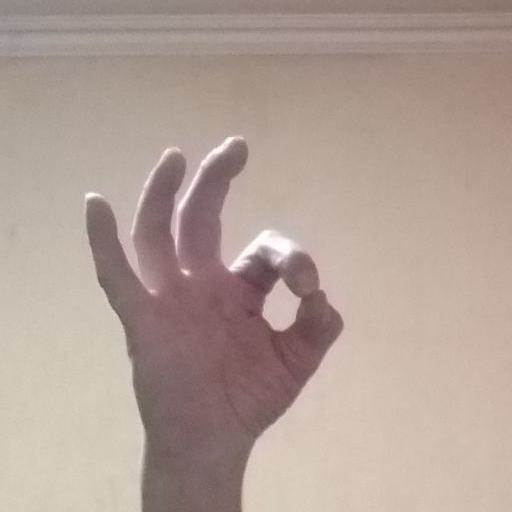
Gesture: ok